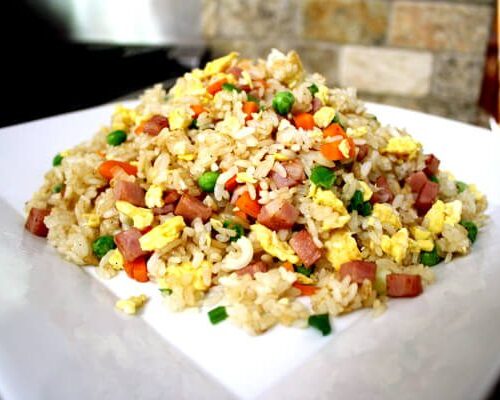
Dish: fried_rice